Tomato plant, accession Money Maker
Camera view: tilt-top (135 deg); turntable rotation: 240 degrees
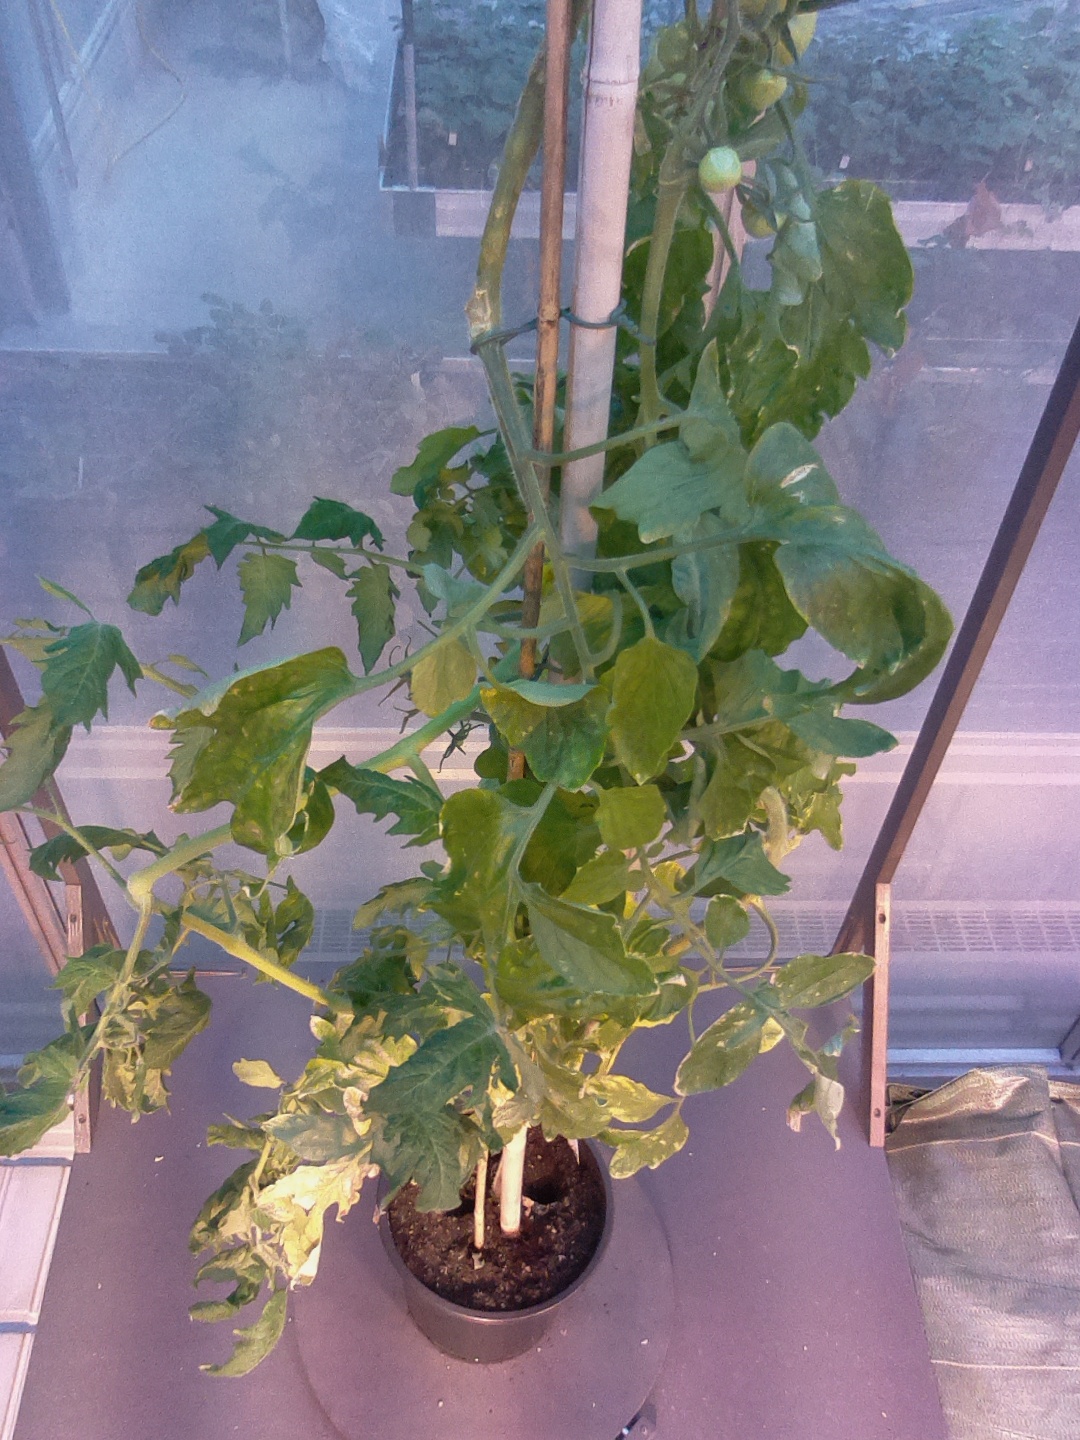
BBCH growth stage 76: 60%-70% of final fruit size